Tatjana Paller

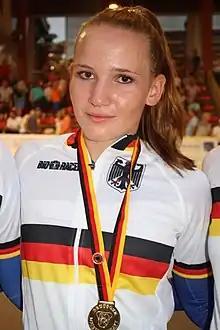

Tatjana Paller (born 7 September 1995 in Starnberg) is a German female track cyclist, representing Germany at international competitions. She competed at the 2016 UEC European Track Championships in the team pursuit.